Anti-austerity movement

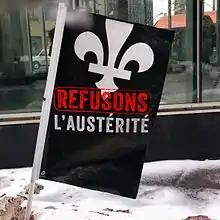
Flag commonly used in demonstrations against austerity in Quebec in 2015 and 2016

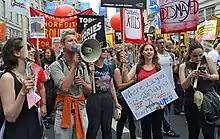
Anti-austerity march in London, 2017

Some economists, like Nobel Prize winning Princeton economist Paul Krugman, argue that austerity measures tend to be counterproductive when applied to the populations and programs they are usually applied to. The fact that the political sphere has been so heavily influenced by a paper known as "Growth in a Time of Debt" based on flawed methodology has led Krugman to argue: